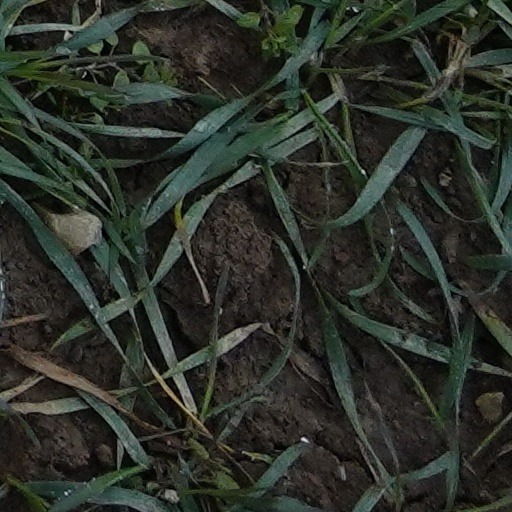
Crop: wheat